Embassy of the Blessed Kingdom of God for All Nations

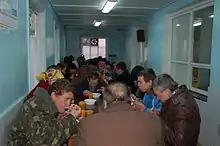
Homeless people are served food in the Stephania Soup Kitchen, run by the Embassy of God.

Thousands of people are fed daily through soup kitchens in Kyiv. The church also has a program for helping homeless people acquiring skills, thus helping them back to a normal life and work. According to the church, 2,000 children have been helped off the street, and have been returned to their families. Furthermore, the church runs a 24-hour hot-line, named "Trust line", for people to call in need. The church also works with addicted people and has a program helping addicted people to be set free from various addictions. The main organization is called "Love Rehabilitation Center". According to the church, more than 5000 drug and alcohol addicted people have been set free from their addiction through their work.